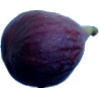
Label: Fig 1